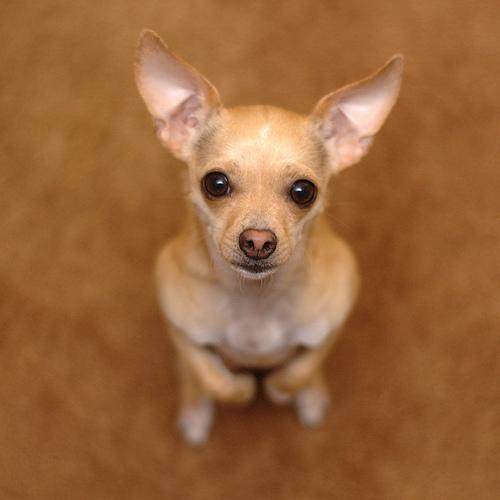
Chihuahua